Tom Troscianko

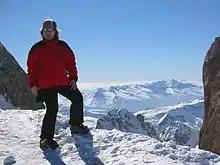
Troscianko in 2003

Tomasz Stanisław Trościanko (30 January 1953 – 16 November 2011) was a German-born British-Polish psychologist and ophthalmologist